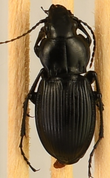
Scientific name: Cyclotrachelus torvus
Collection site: Northern Great Plains Research Laboratory NEON (NOGP), plot NOGP_001